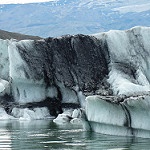
Label: glacier